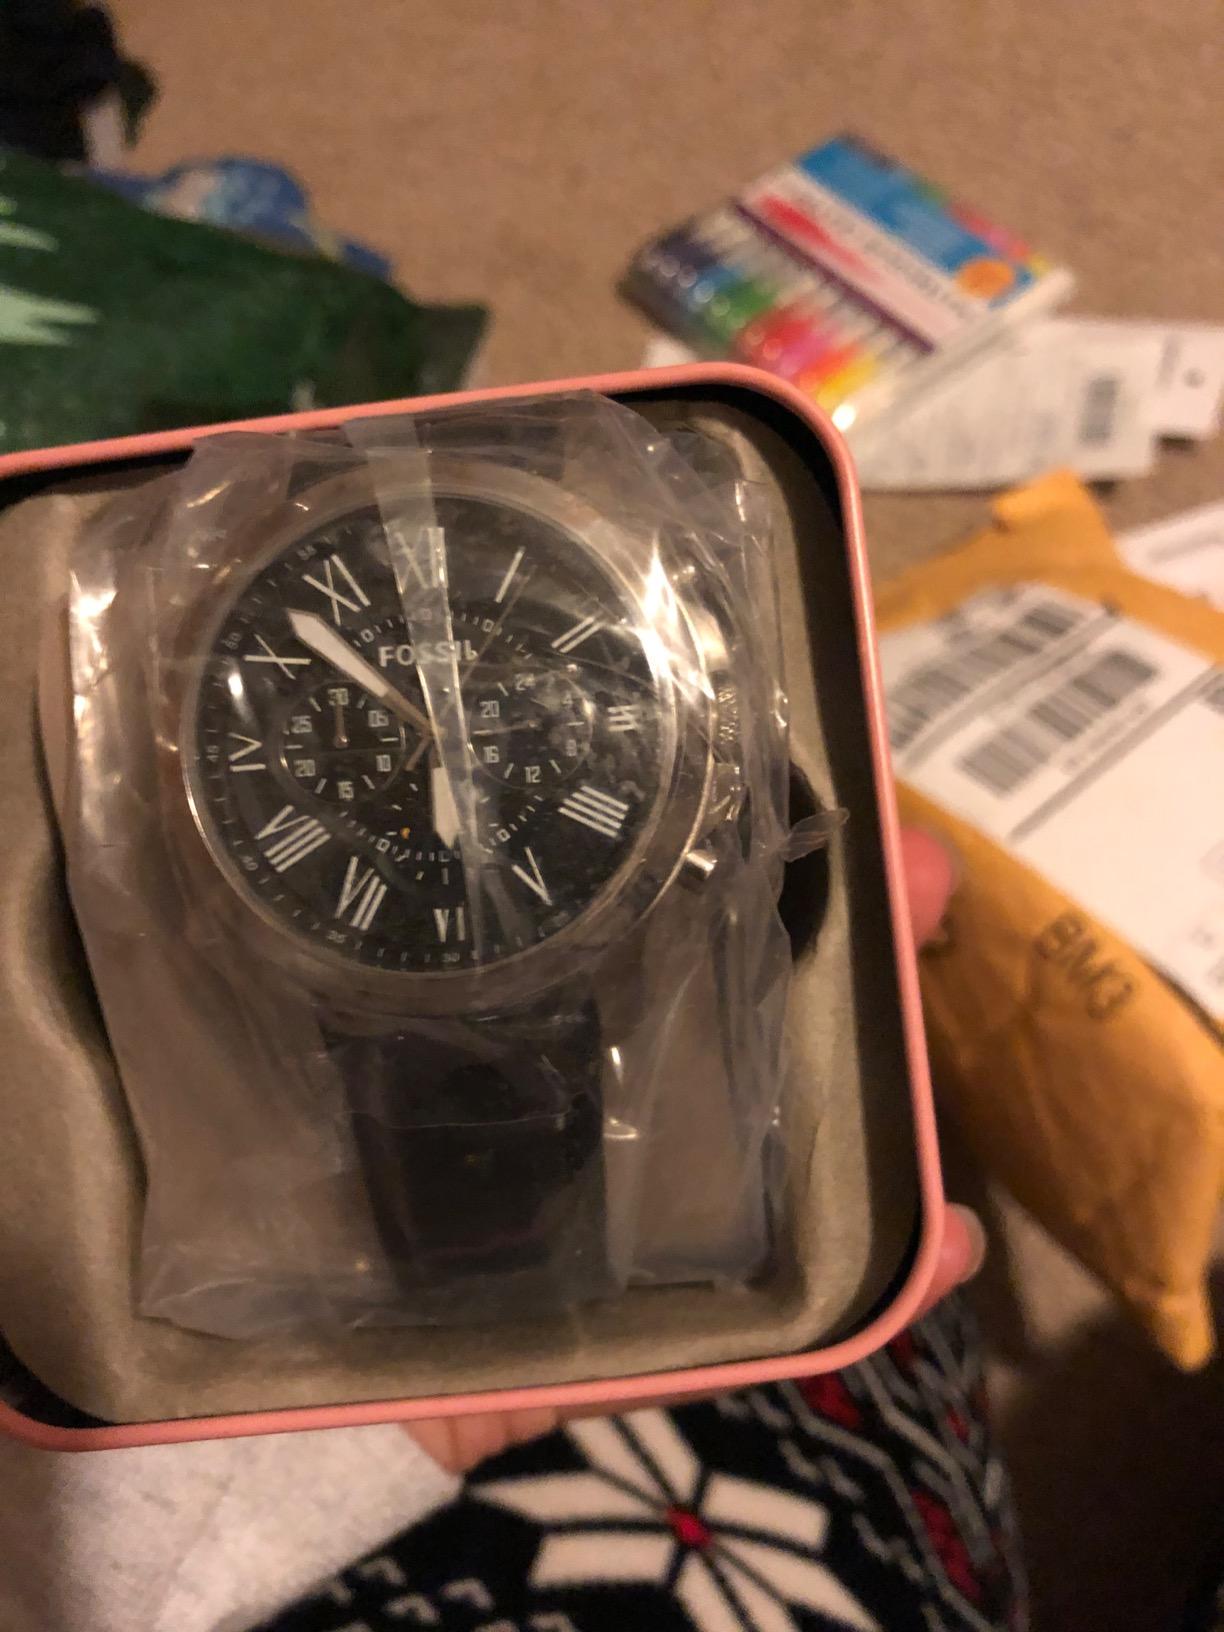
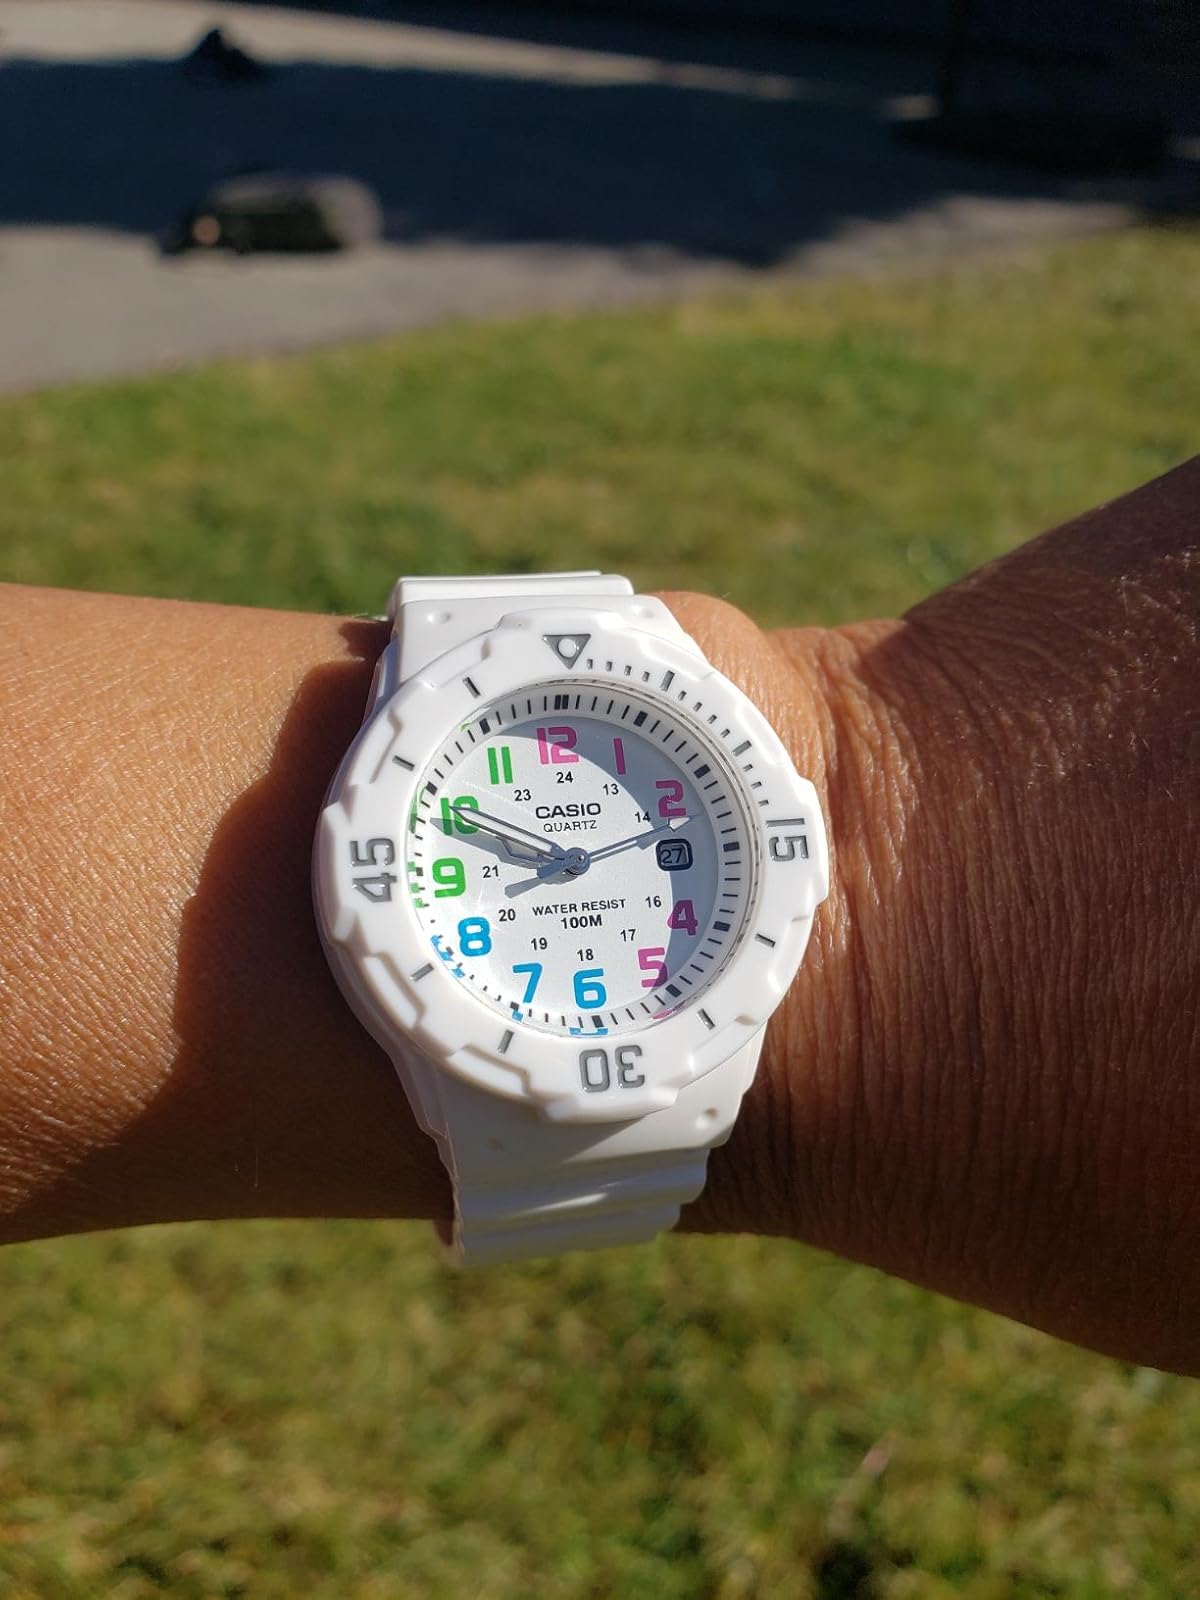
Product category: accessories_watch
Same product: no